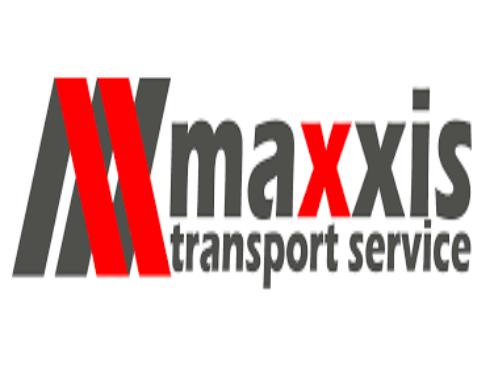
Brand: maxxis
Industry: Transportation